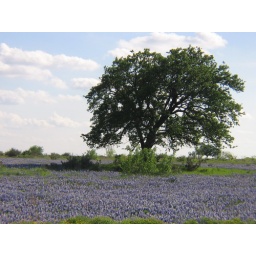
Oak tree in a field of bluebonnets